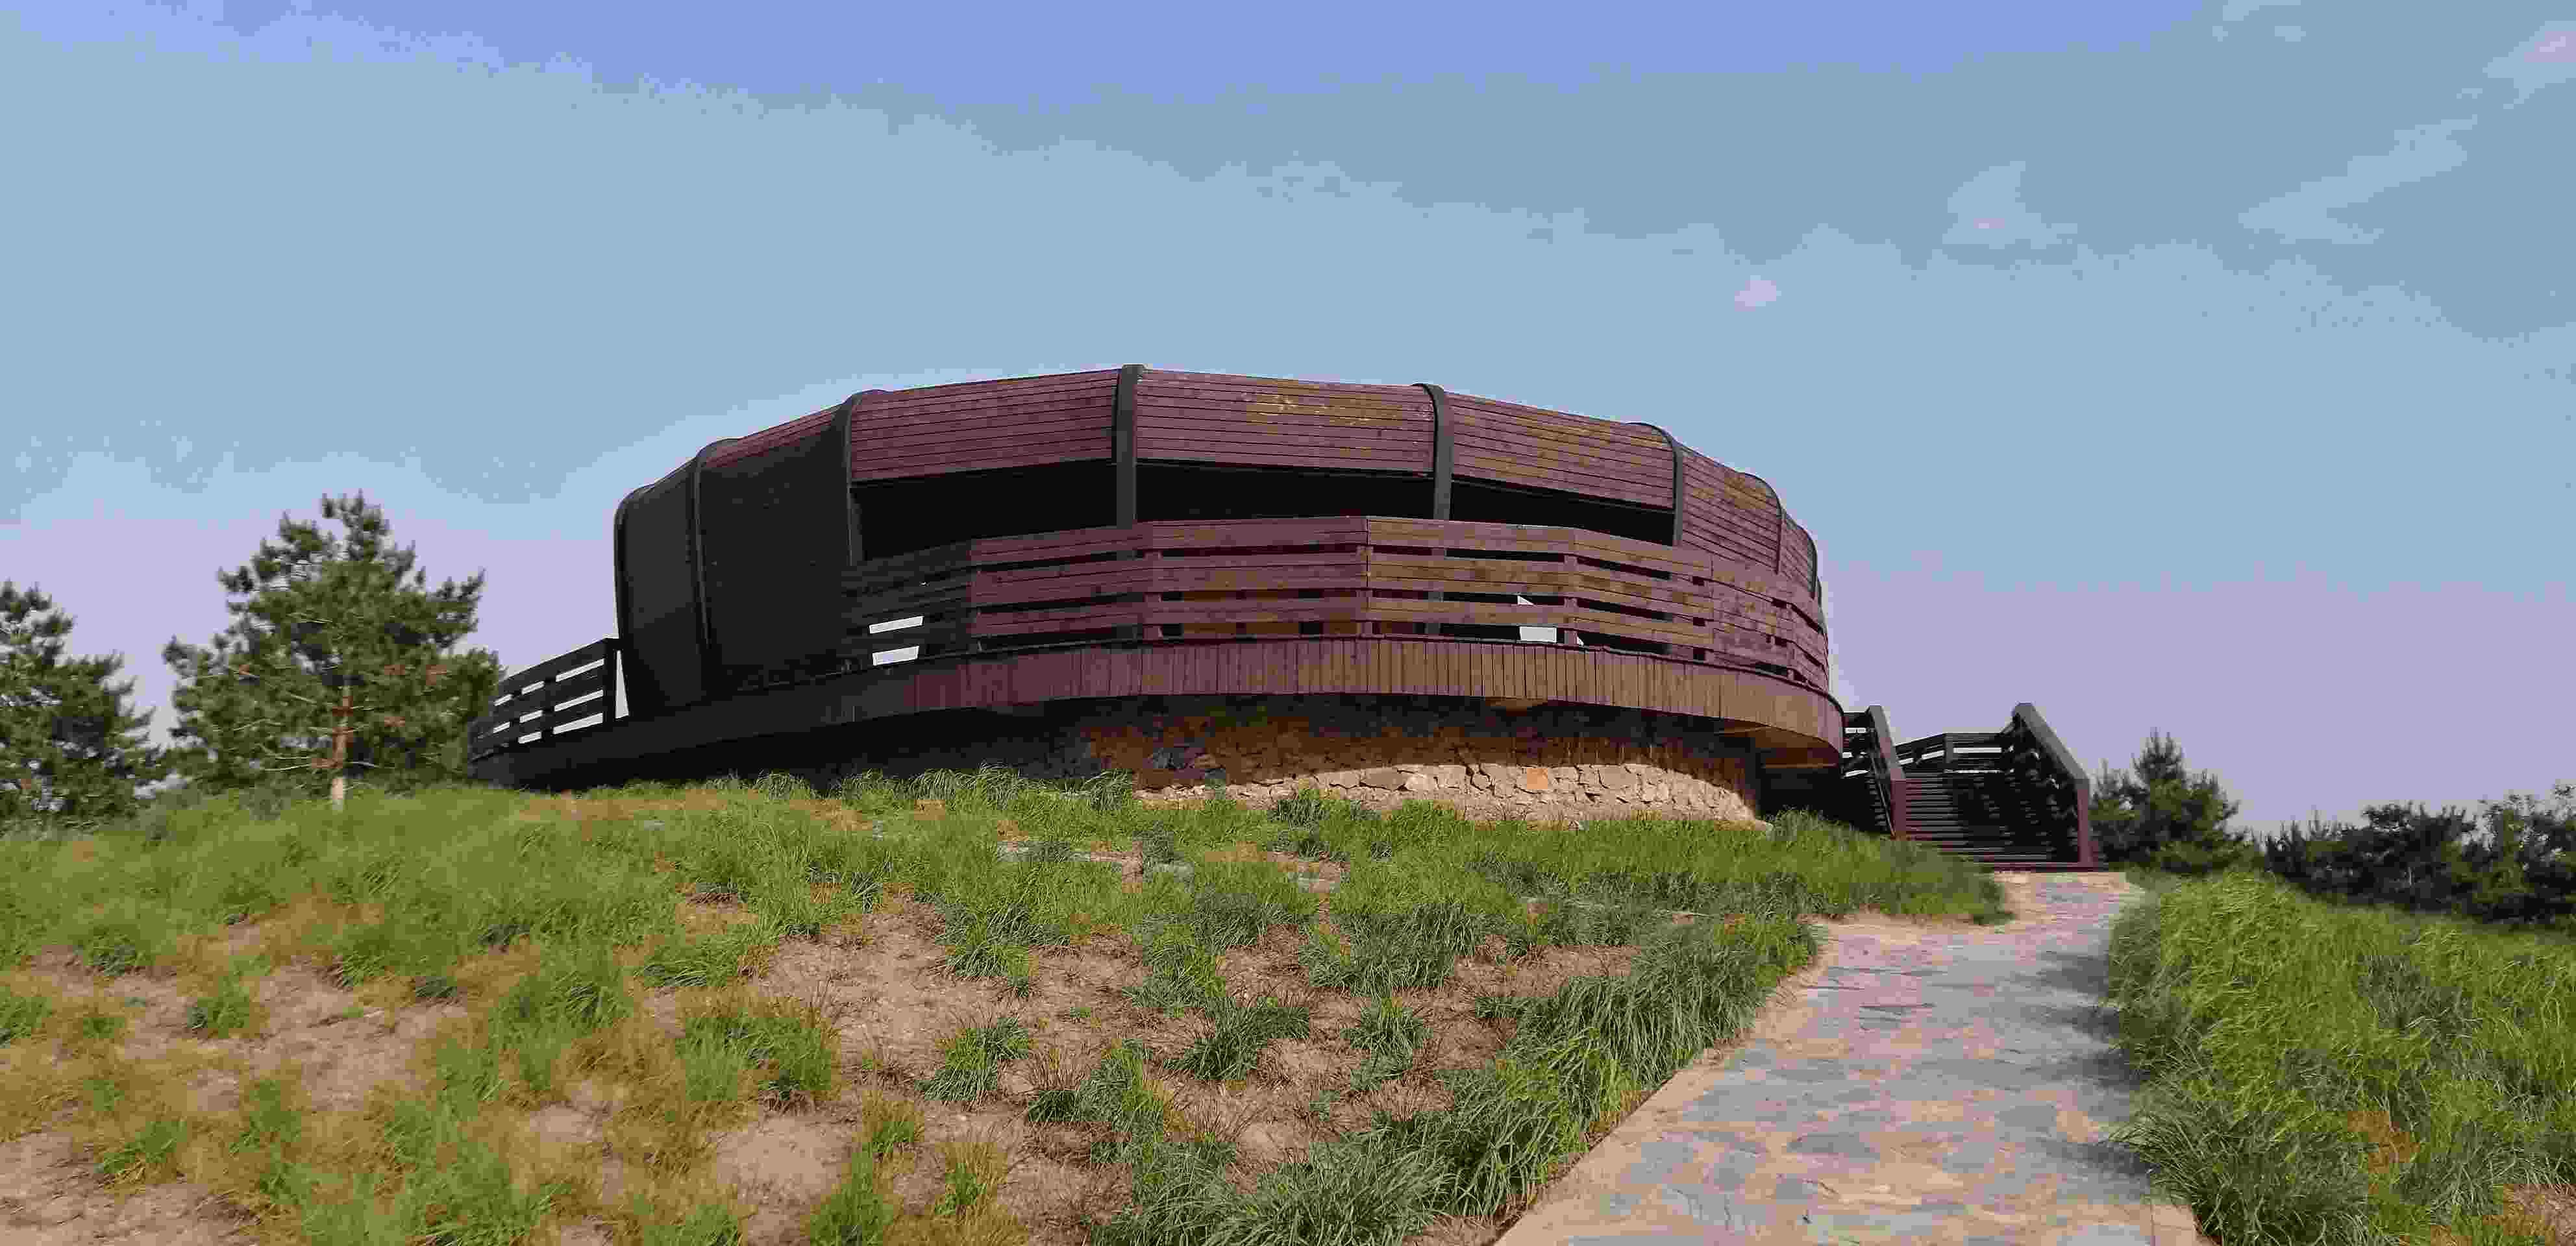
地标名称：青龙湖森林公园山顶景观廊架
所在城市：北京市·房山区